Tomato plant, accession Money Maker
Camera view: tilt-top (135 deg); turntable rotation: 150 degrees
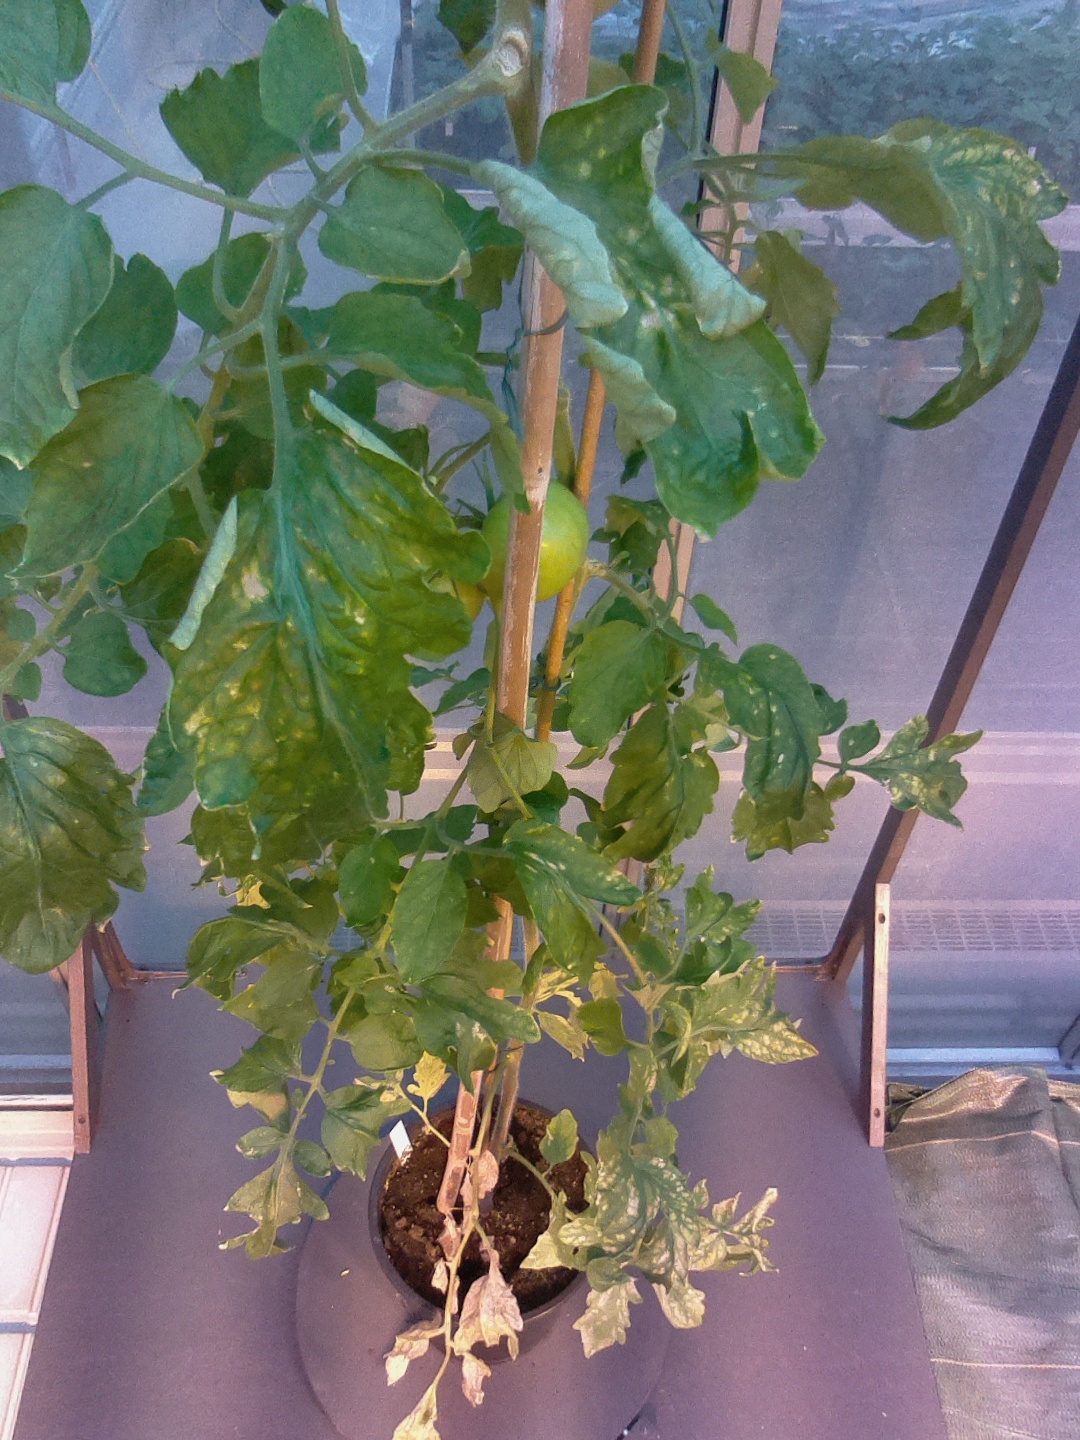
BBCH growth stage 75: 50%-60% of final fruit size